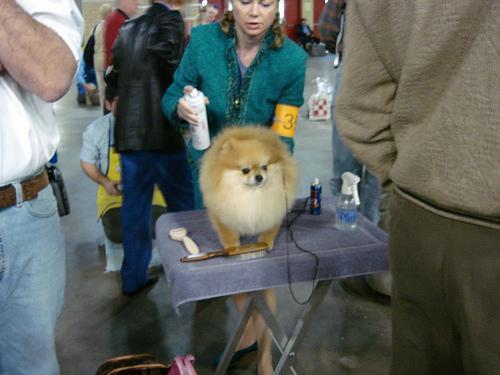
Pomeranian